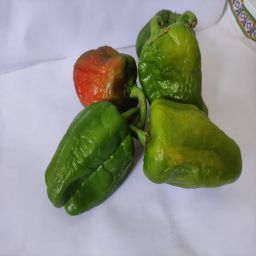
Crop: Bell Pepper
Quality: Ripe